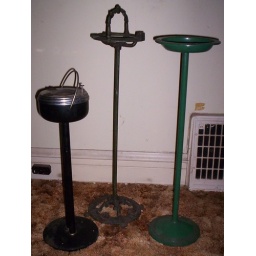
black metal with working removable. top. green plain metal. decrative with ship and gulls case in the metal top and bottom